Laulasi Island

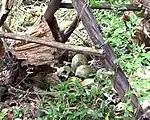
An "apartment" to store Priest Heads of another tribe. Taken 2008

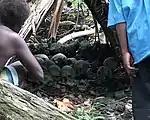
Another "apartment" to store Priest Heads of one tribe. Taken 2008

"where the traditional process of making shell money and other island activities may be observed, once again proved popular with the tourists".